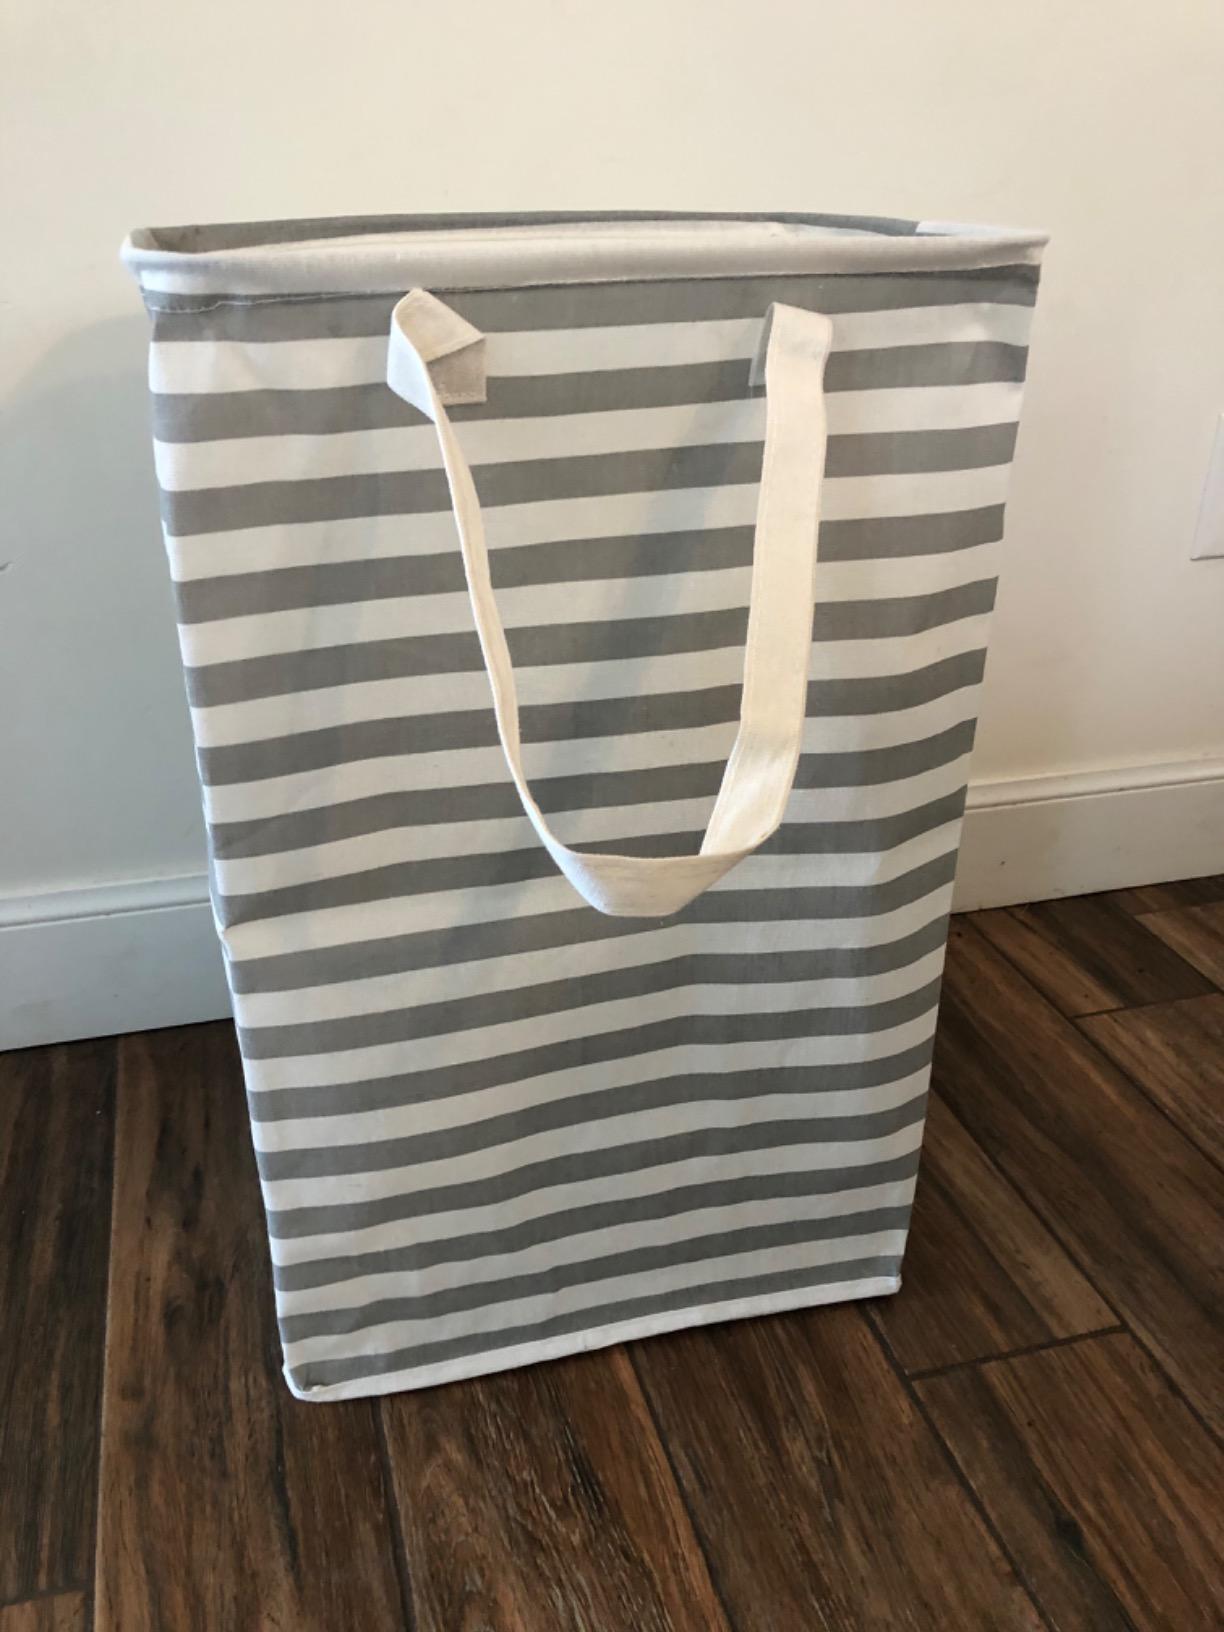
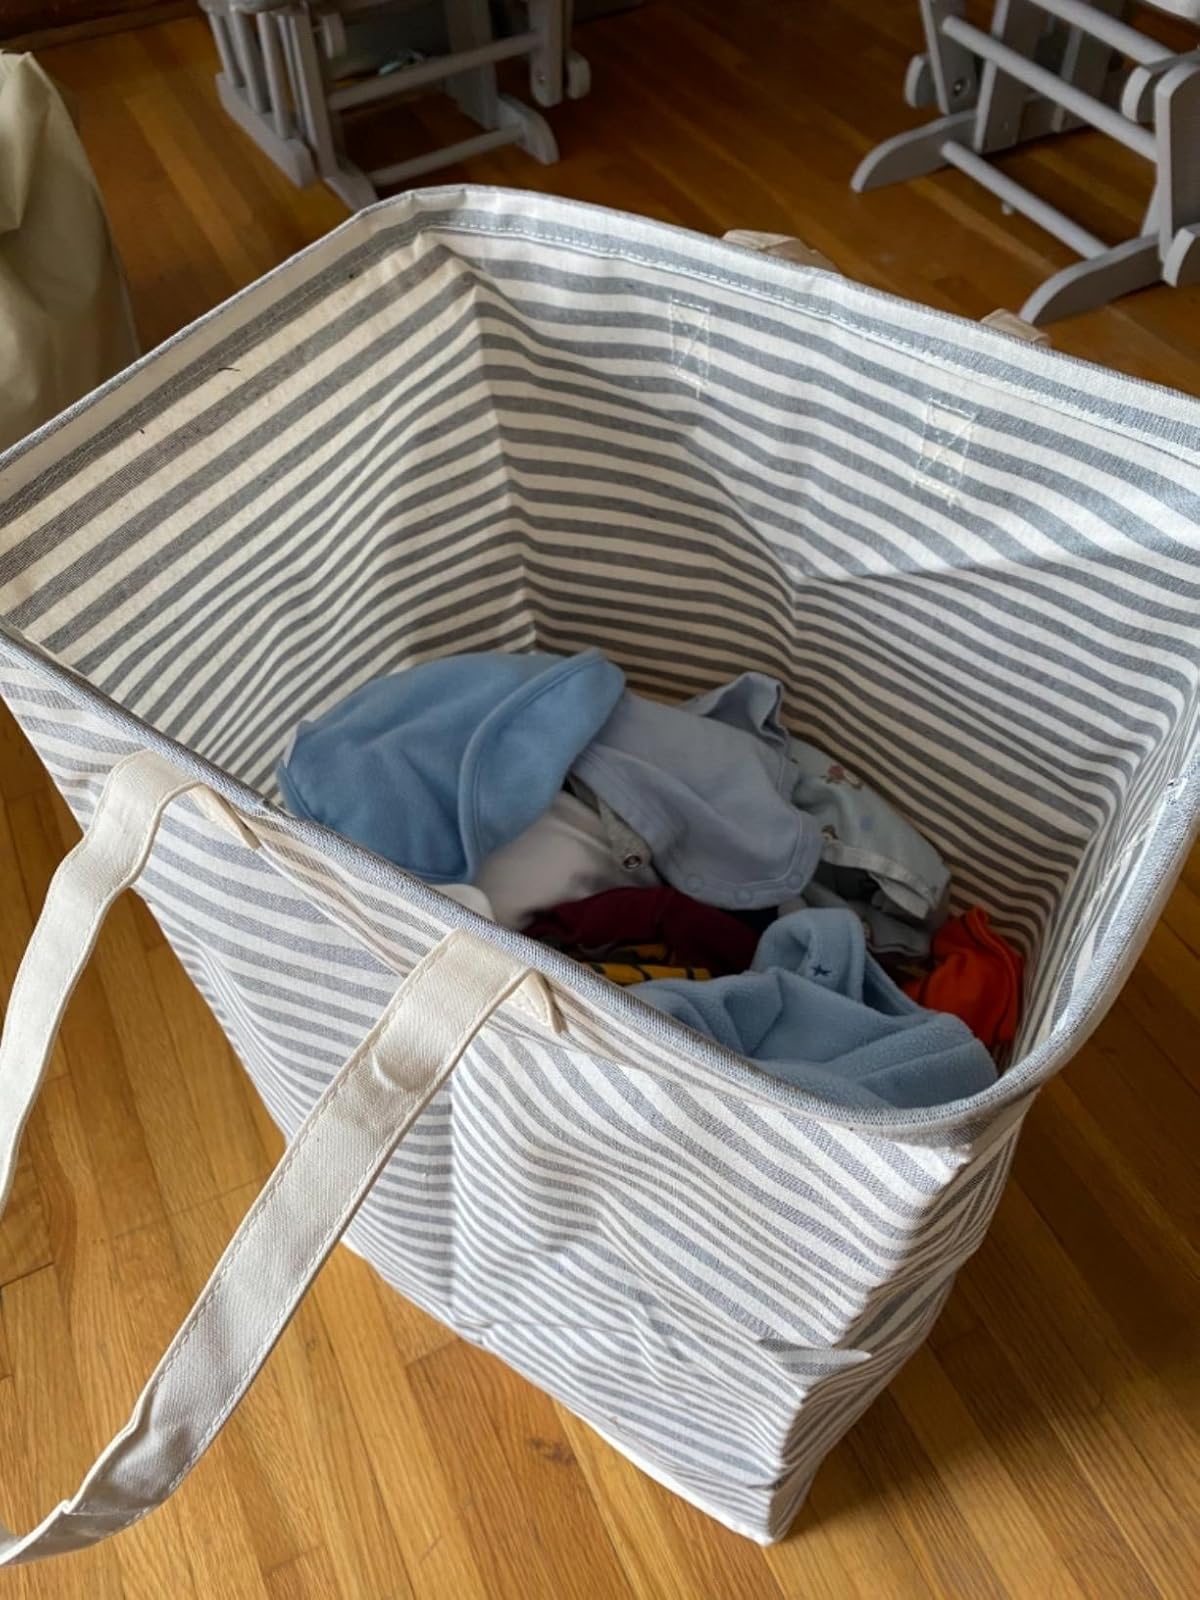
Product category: items_hamper
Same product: no